Paul Verlaine

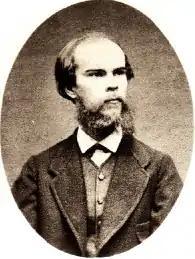
Verlaine, ca. 1890

Paul-Marie Verlaine (30 March 1844 – 8 January 1896) was a French poet, writer and critic associated with the Parnassianist, Symbolist and Decadent movements. He is considered one of the paramount exponents of the "fin de siècle" in French and international poetry.